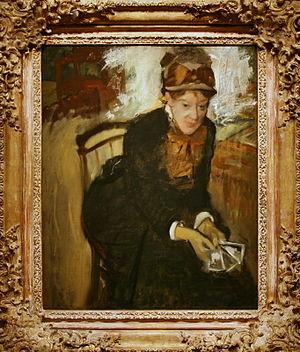
Louisine Havemeyer, née Louisine Waldron-Elder à New York en 1855, morte dans la même ville en 1929, était une collectionneuse d'œuvres d'art ancien et moderne, une mécène. Elle est à l'origine de la promotion des impressionnistes aux États-Unis dès la fin du XIXᵉ siècle.